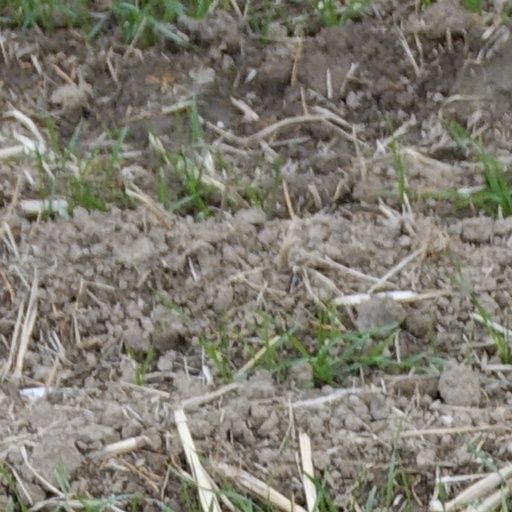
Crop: wheat